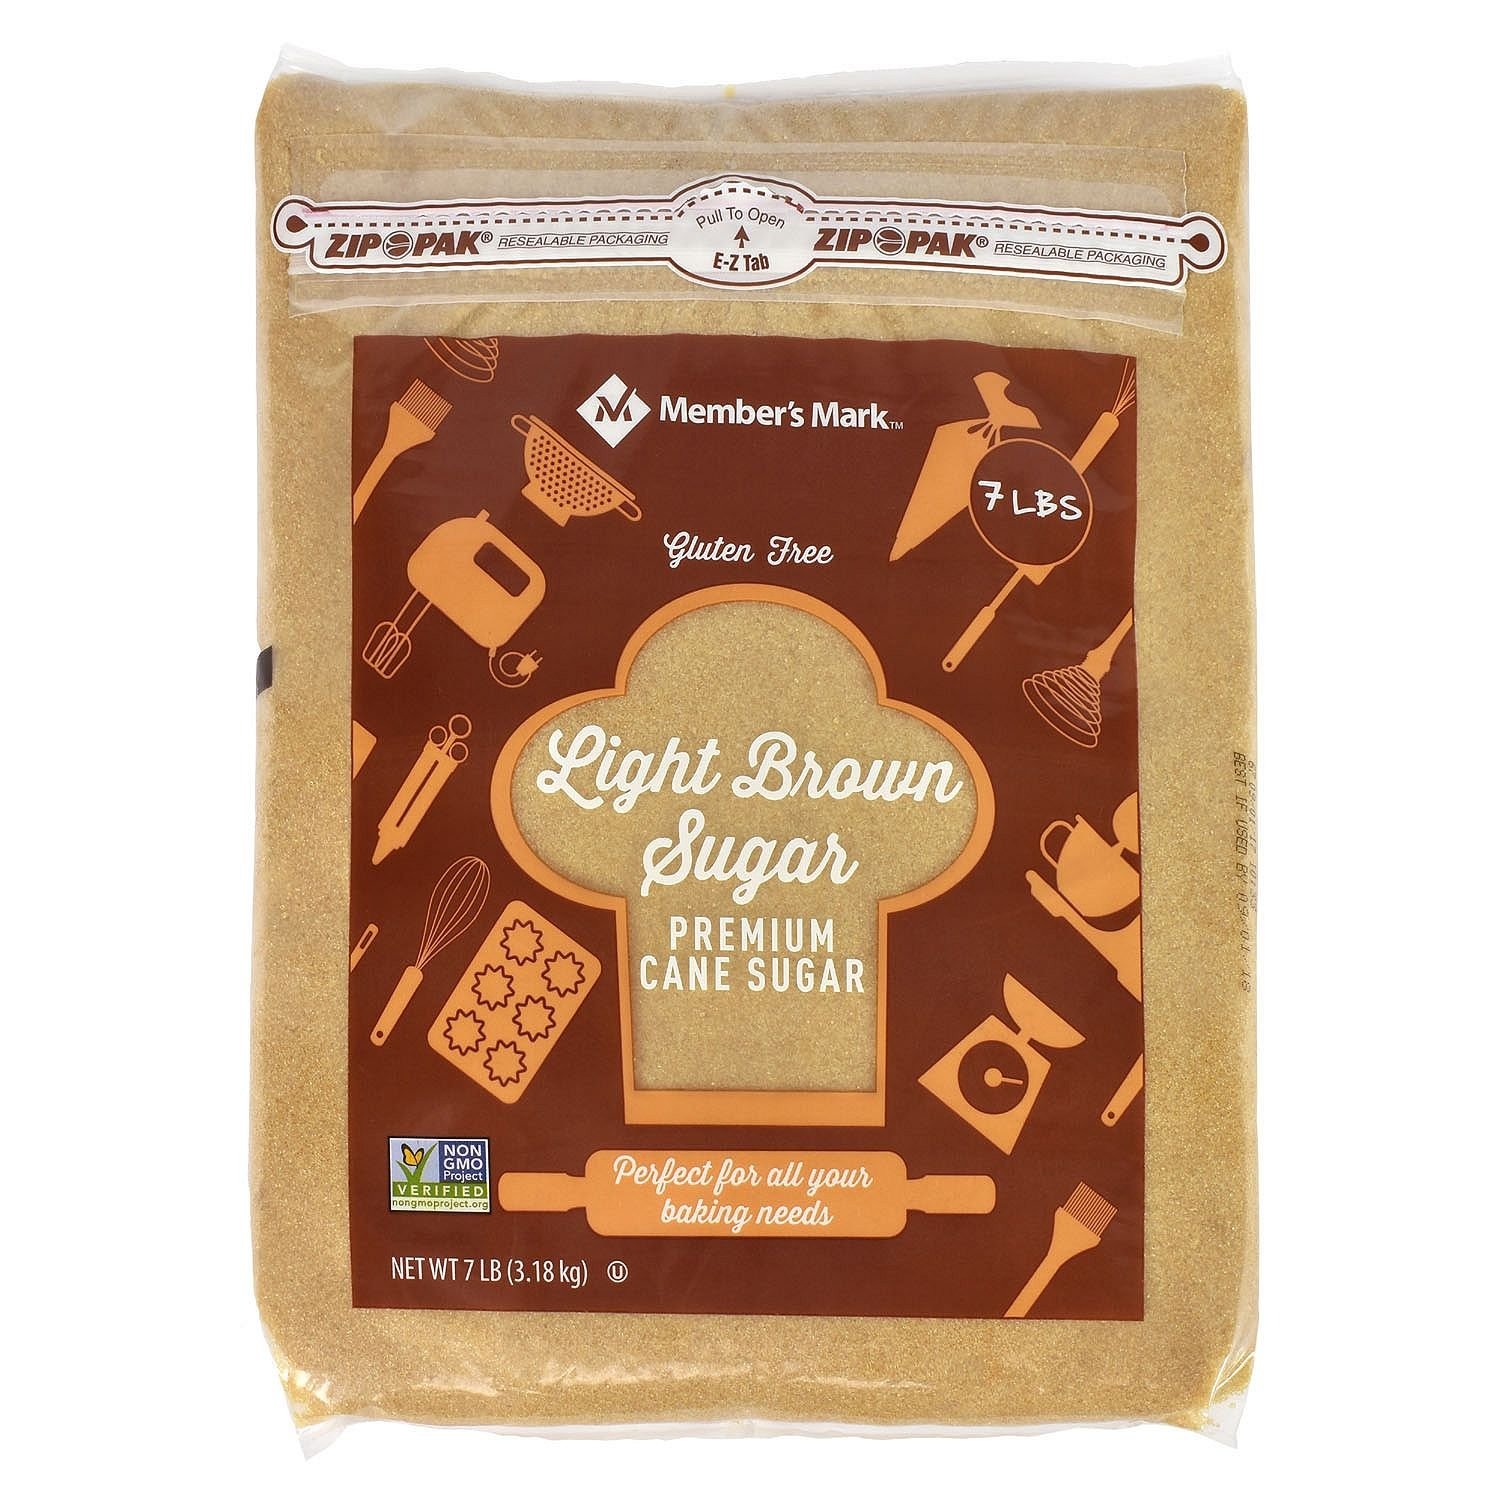
Item Name: Member's Mark Light Brown Sugar, 7 Pound
Bullet Point 1: Old-fashioned flavor
Bullet Point 2: Premium can sugar
Bullet Point 3: Gluten-free
Value: 7.0
Unit: pound

Price: 6.98